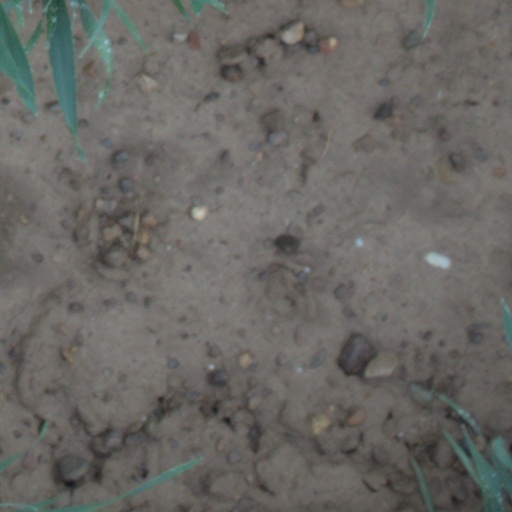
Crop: wheat